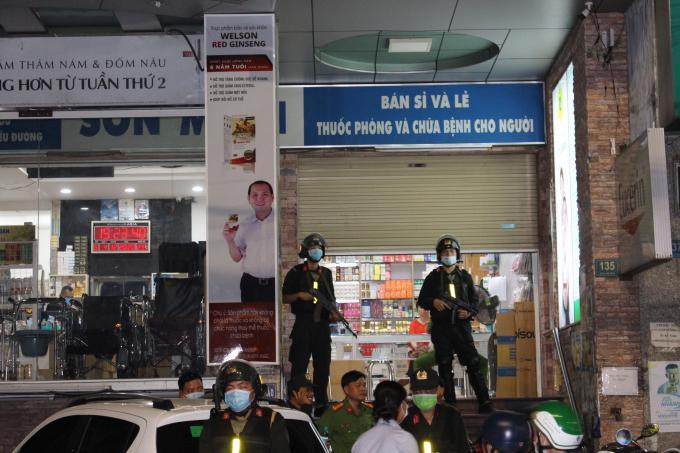
ở phía trước ngôi nhà có sự xuất hiện của một đám đông